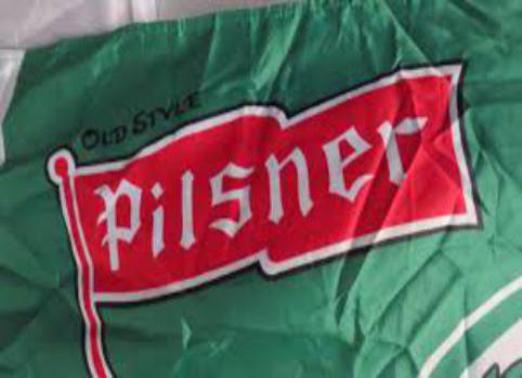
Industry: Food